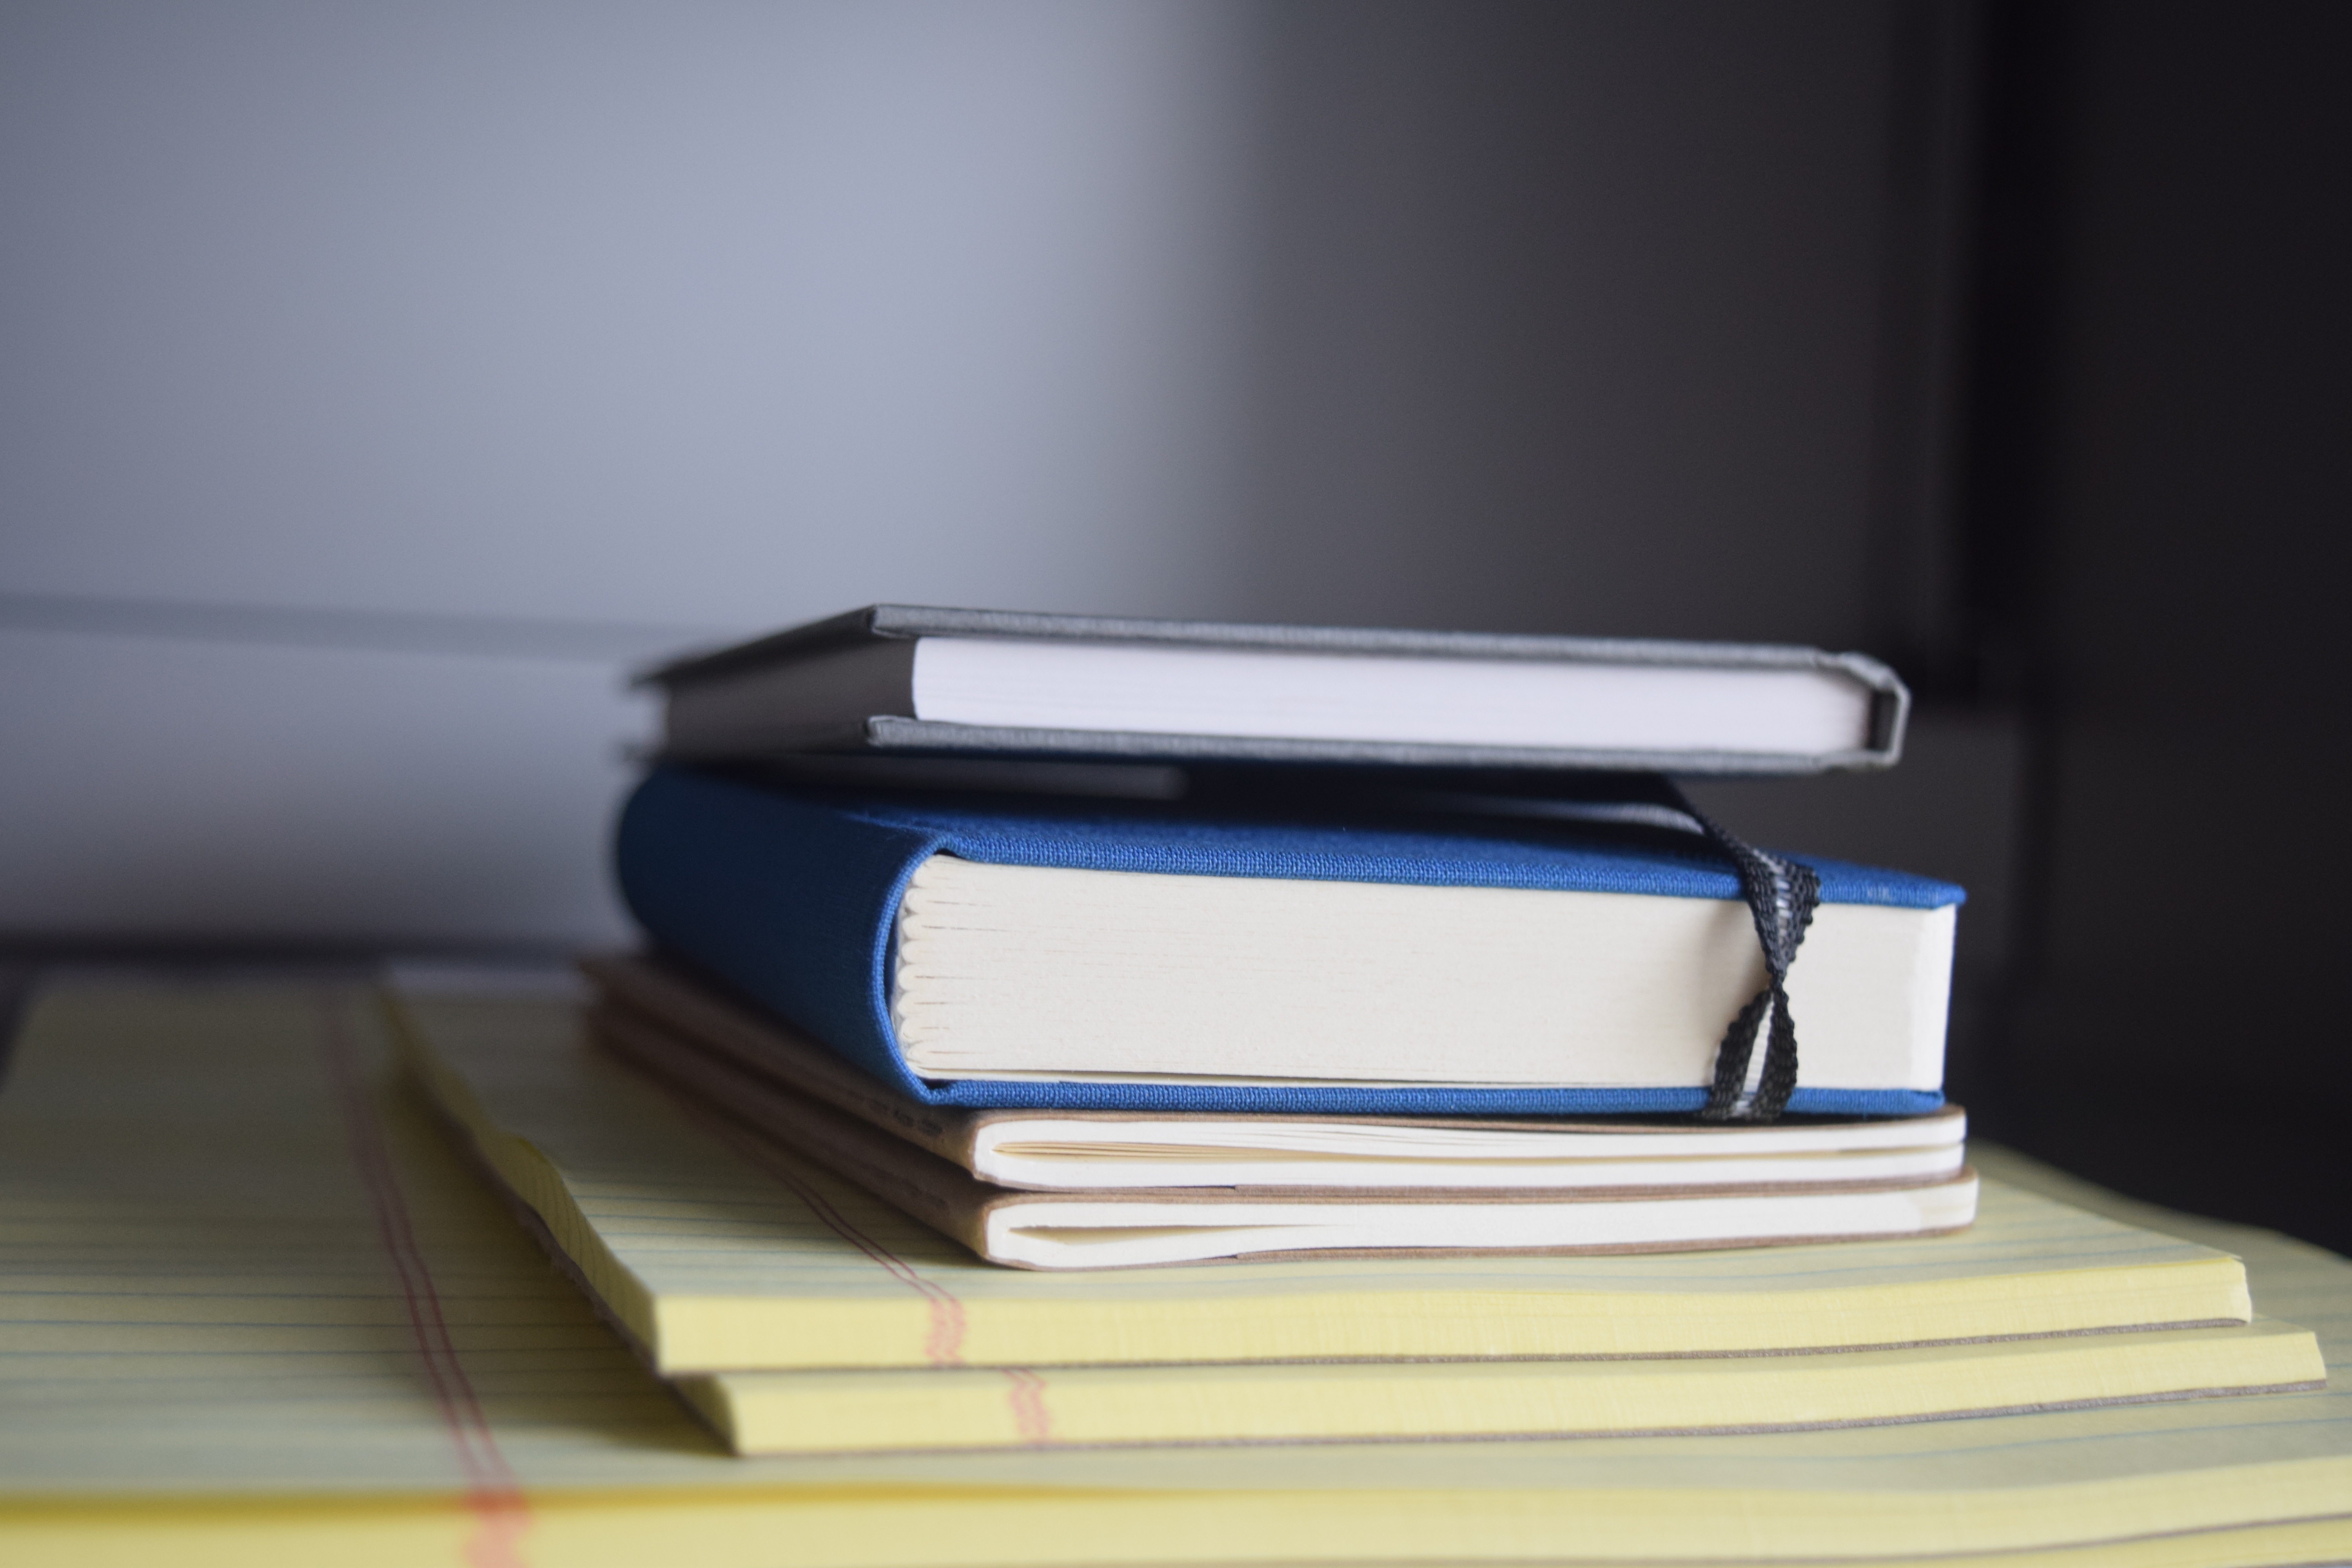
desk, writing, notepad, corporate, office, business, furniture, paper, material, books, stacked, glasses, document